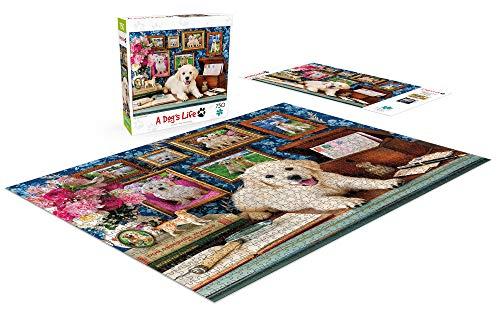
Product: Buffalo Games - A Dog's Life - The Retrievers - 750 Piece Jigsaw Puzzle
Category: Toys & Games | Puzzles | Jigsaw Puzzles
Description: Great Condition.
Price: $12.99
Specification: ProductDimensions:2.1x7.9x7.9inches|ItemWeight:1.08pounds|ShippingWeight:1.08pounds(Viewshippingratesandpolicies)|ASIN:B07N4KR49F|Itemmodelnumber:17334|Manufacturerrecommendedage:14yearsandup